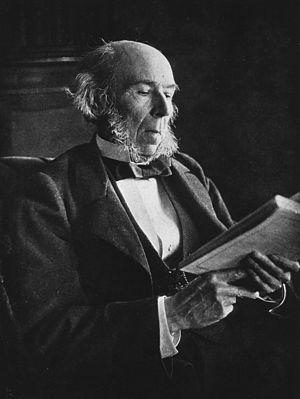
Le terme rouflaquette désigne historiquement des mèches de cheveux laissées poussées le long des tempes. La plupart du temps, elles prennent une forme d'accroche-cœur. À la mode en Europe de la fin du XVIIIᵉ siècle à la fin du XIXᵉ siècle, cette coupe n'a pas réapparu depuis. Elle est cependant rapprochée depuis au terme « favoris » dont elle a désormais vulgairement pris le sens : une coupe de barbe où on n'a laissé pousser que les poils sur le côté des joues.
Dans le contexte de la mécanique, la force est le principe physique ou métaphysique en vertu duquel un corps est capable d'effectuer des changements, en particulier des mouvements ou des modifications du mouvement. Dans la tradition romantique, la force est un principe qui régit tous les phénomènes en tant que manifestations de la vie.
William James est un psychologue et philosophe américain, fils d'Henry James Sr., disciple du théologien Swedenborg, filleul de Ralph Waldo Emerson, frère aîné d'Henry James, romancier célèbre, et d'Alice James. Il est non seulement un des fondateurs du pragmatisme mais également de la philosophie analytique.